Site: brandenburg
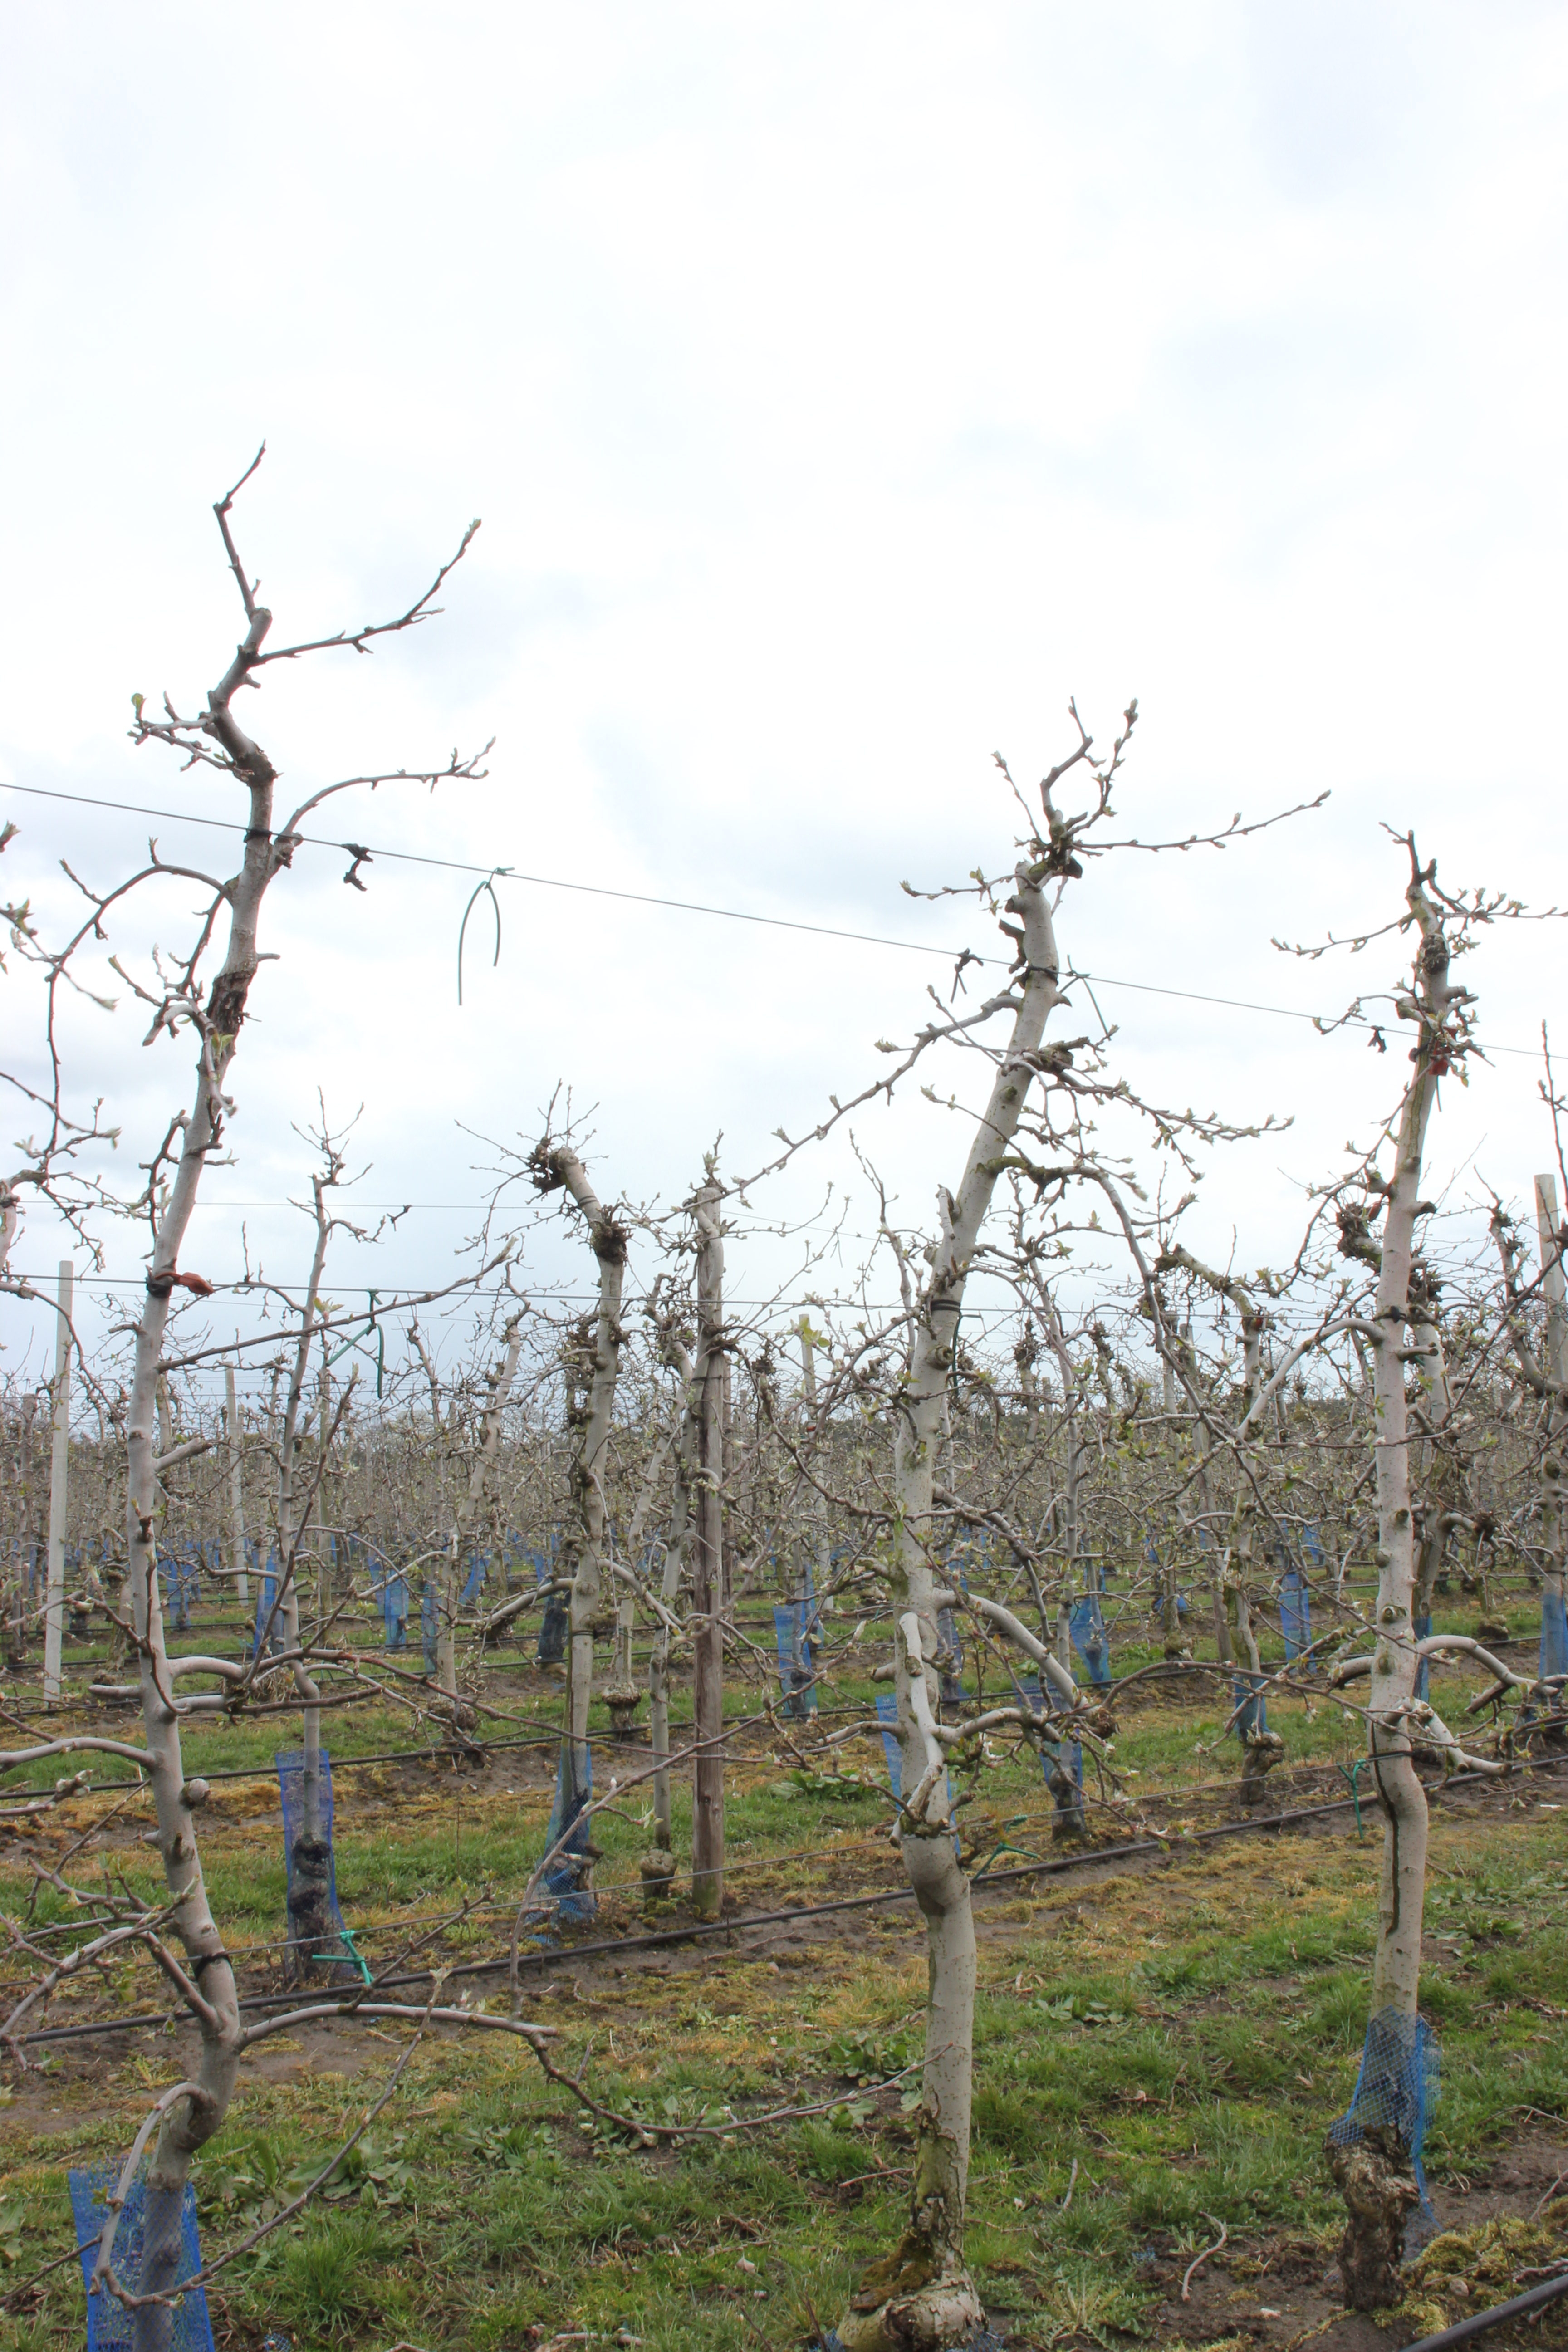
Growth stage (BBCH 55): Inflorescence emergence